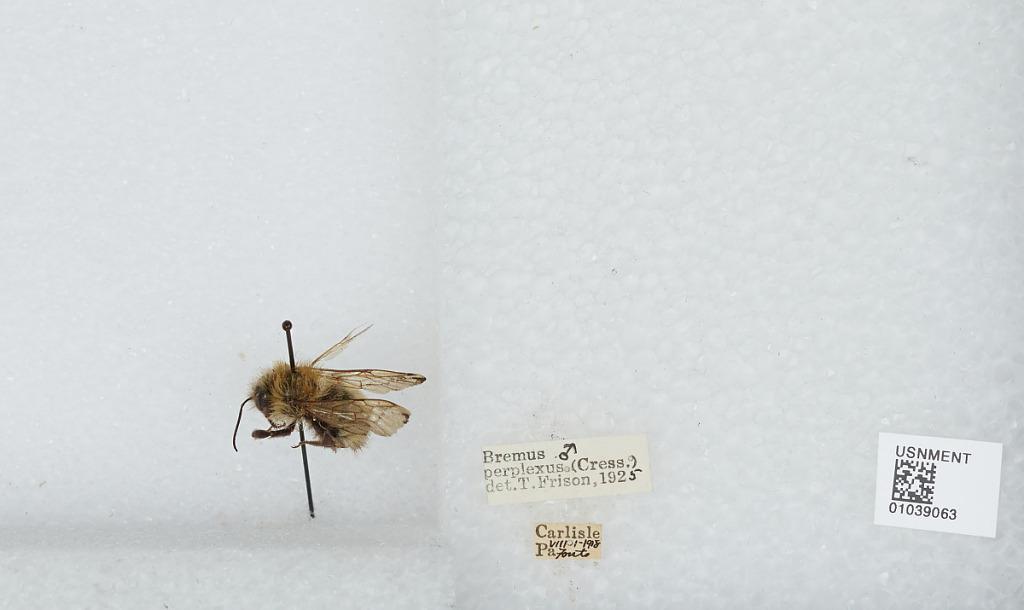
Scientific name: Bombus (Pyrobombus) perplexus Cresson
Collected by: Fouts
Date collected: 1918-8-1
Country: United States
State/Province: Pennsylvania
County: Cumberland
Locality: Carlisle
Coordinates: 40.2015, -77.1889